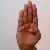
The image shows a hand gesture representing the letter 'B' in Indian Sign Language.